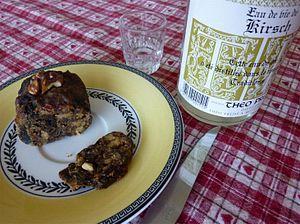
Beerawecka, gâteau alsacien de Noël.
Le Beerawecka est en Alsace, dans le sud de l'Allemagne, en Autriche, en Suisse, dans le Tyrol du Sud et le Trentin italiens, un gâteau non levé, traditionnel des fêtes de fin d'année. Il est principalement constitué de fruits secs et de fruits confits macérés dans du Schnaps de quetsche ou de mirabelle, parfois de cerises maintenus entre eux par une très fine couche de pâte fortement épicée. On le découpe et le sert en très fines tranches.